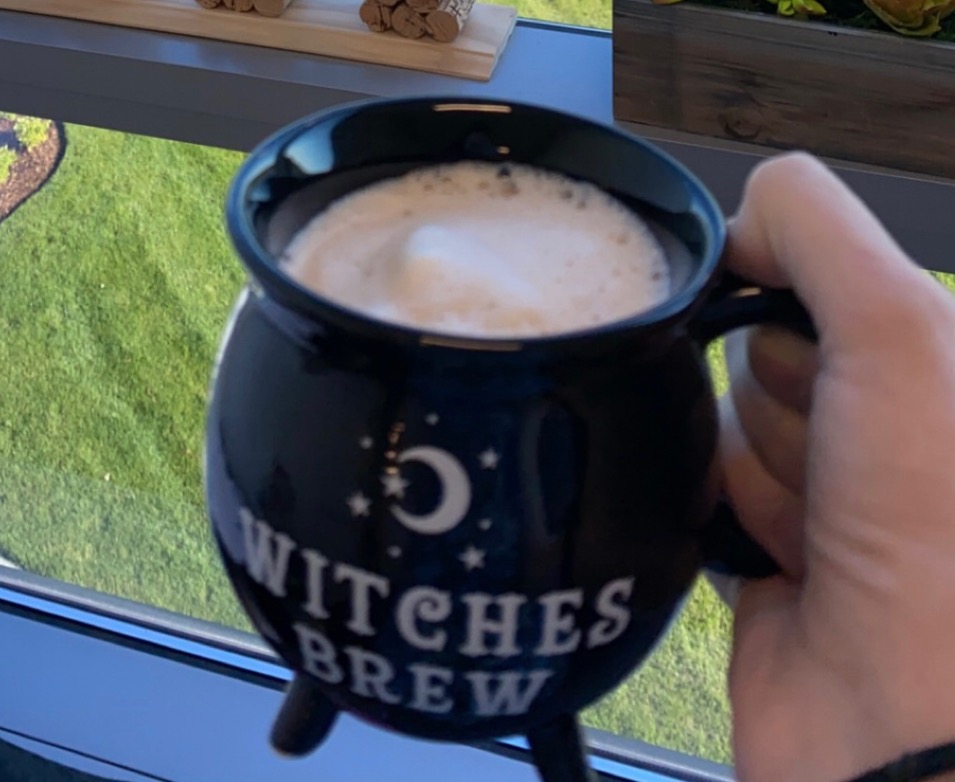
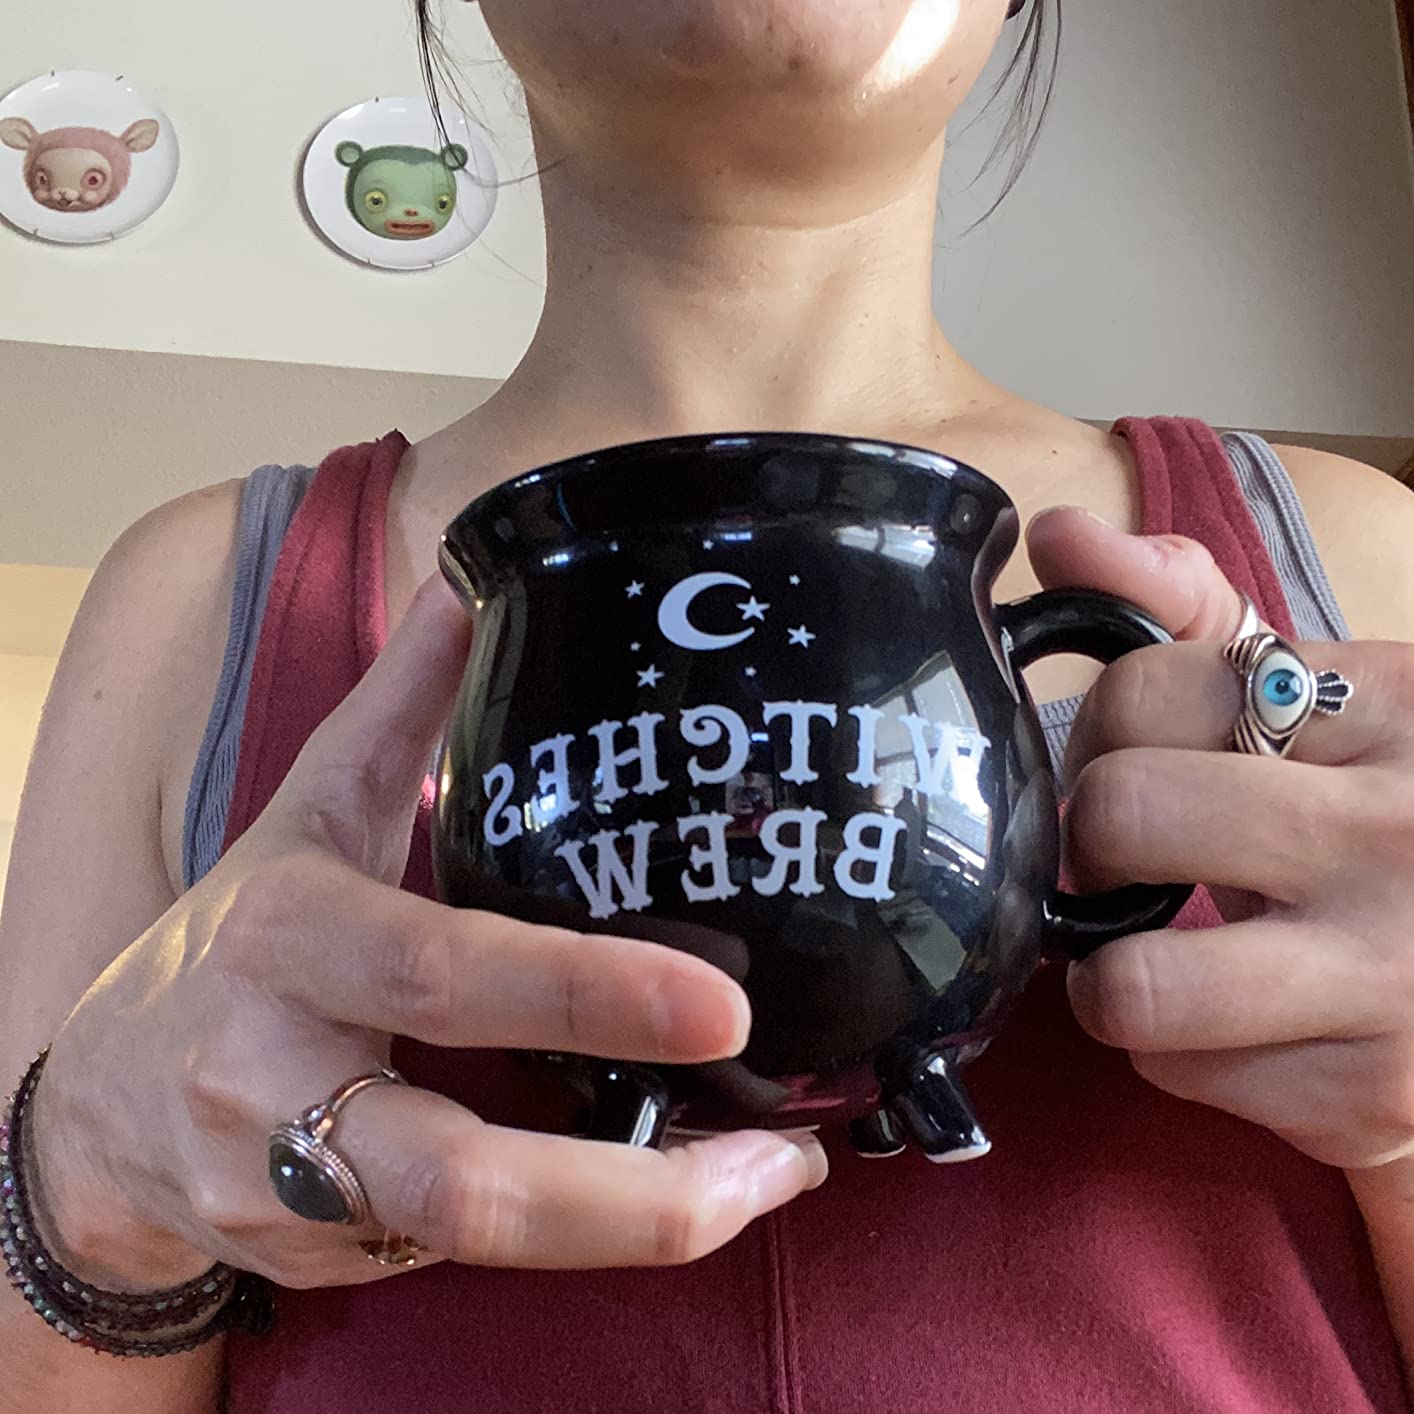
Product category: items_mug
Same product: yes